Sheina Horenstein

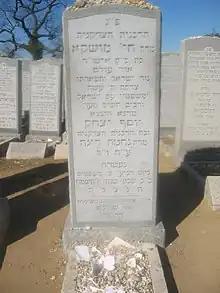
Tomb of Sheina's sister, Rebbitzin Chaya Mushka Schneerson

The tomb of Sheina's older sister, Chaya Mushka Schneerson, contains a dedication to her death during the holocaust. The tomb is visited regularly by Chabad Hasidim.